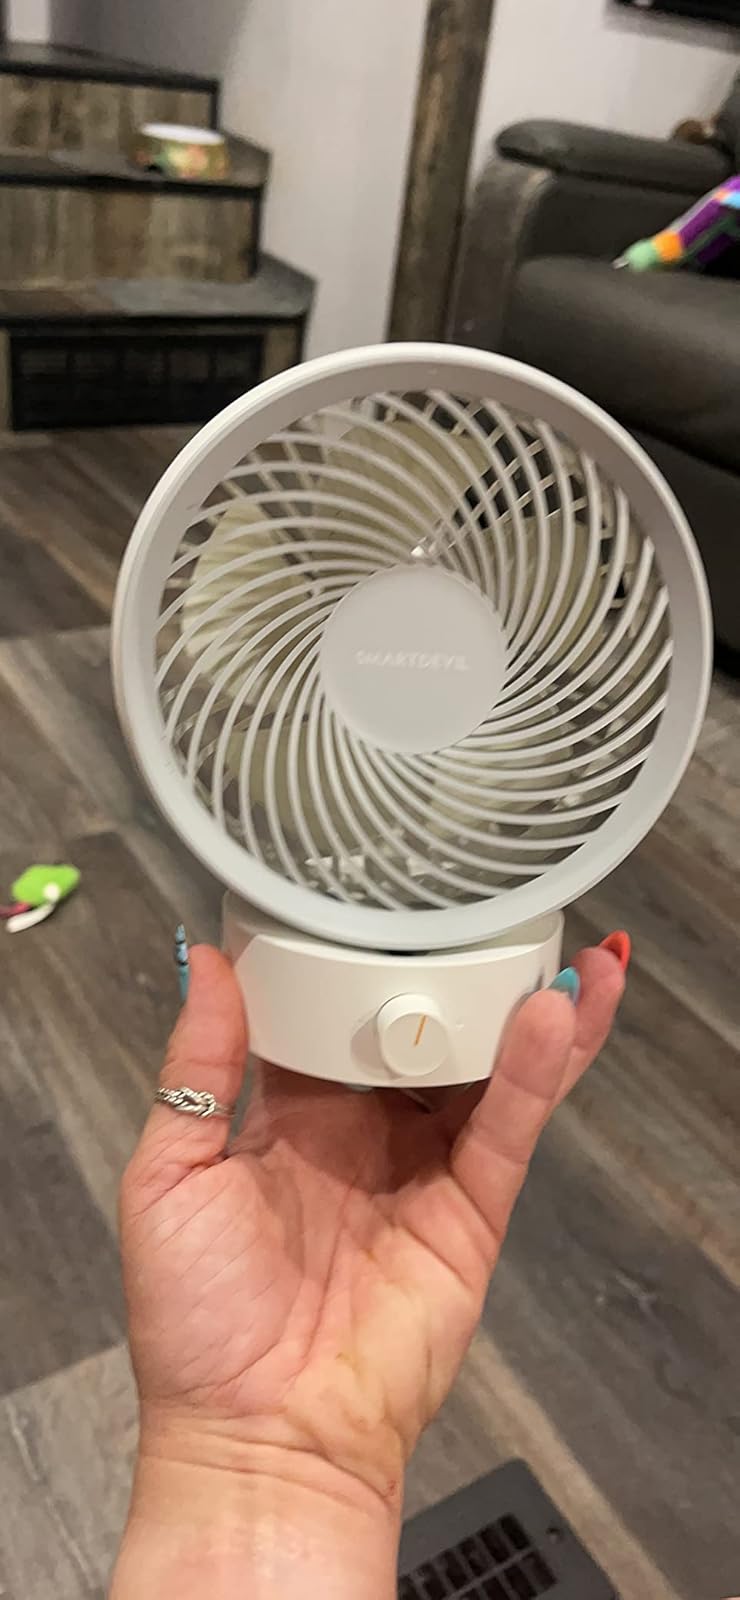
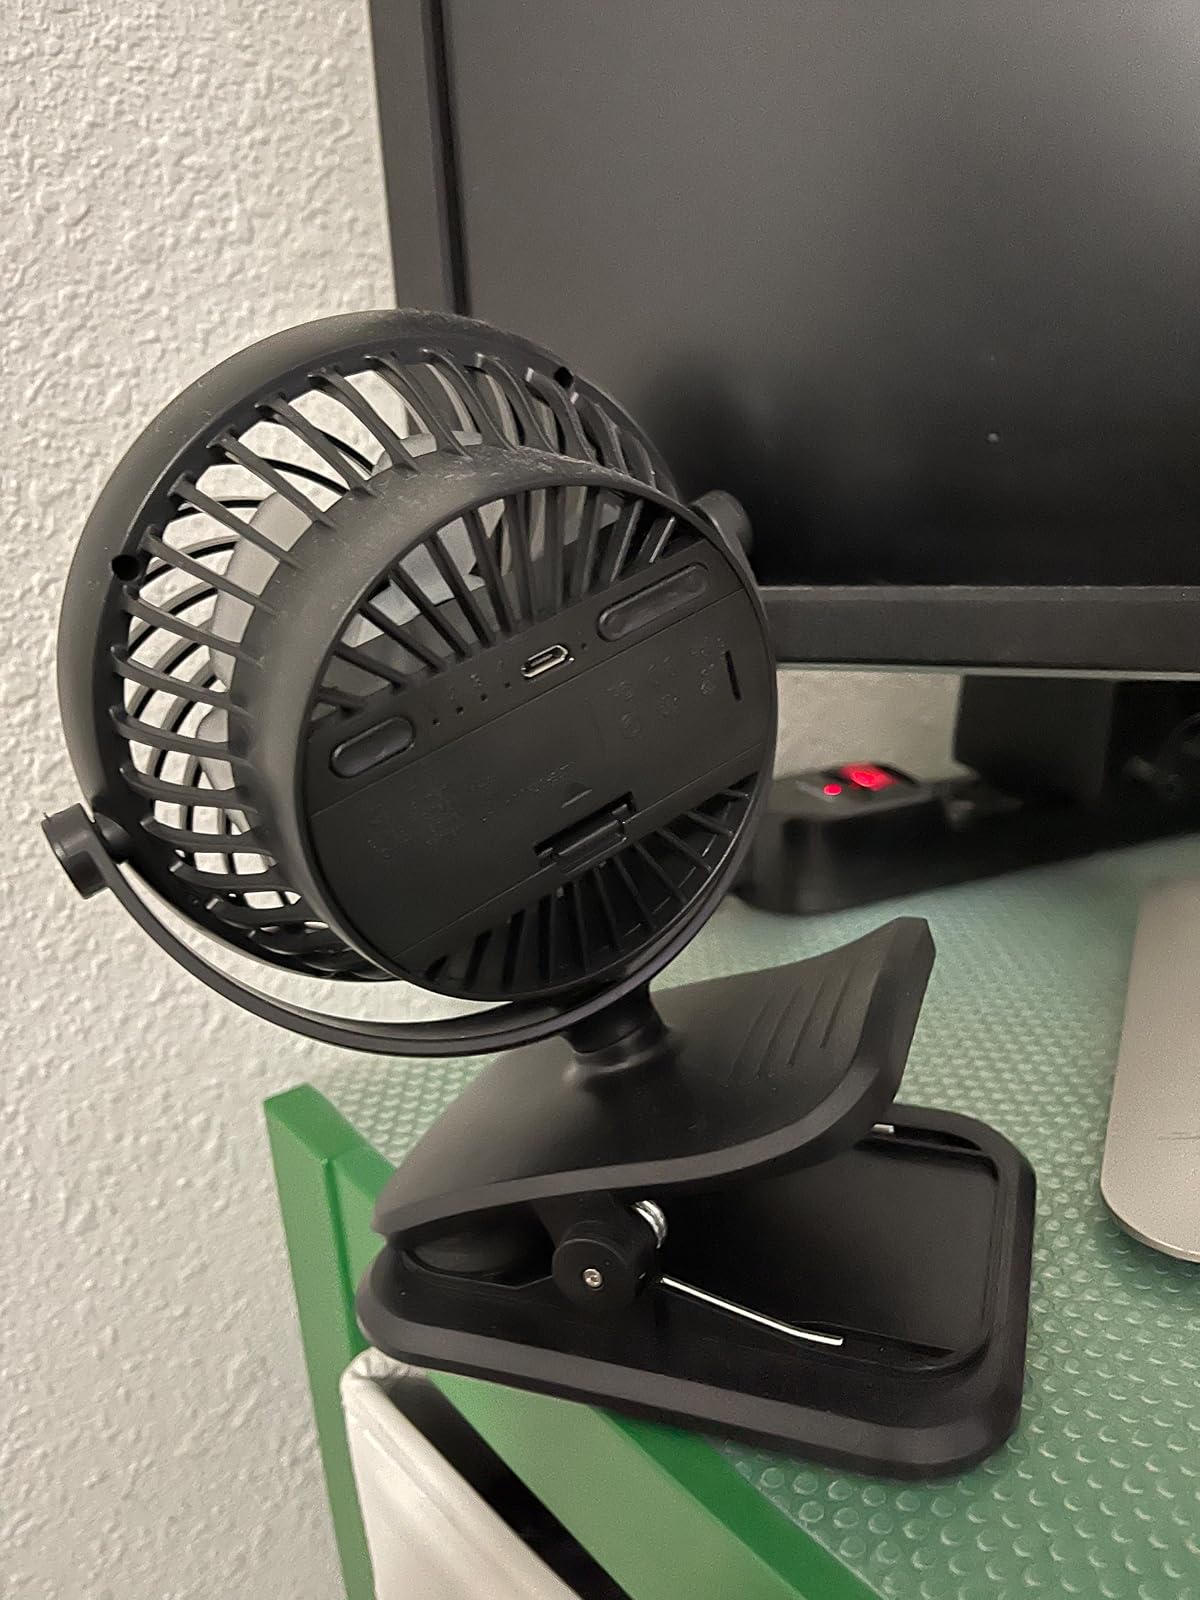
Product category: fan
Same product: no